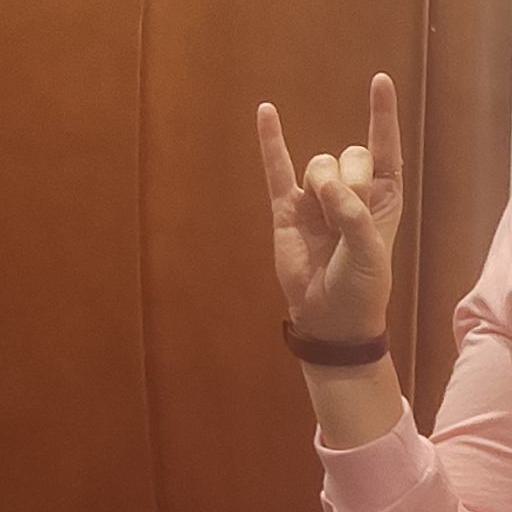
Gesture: rock